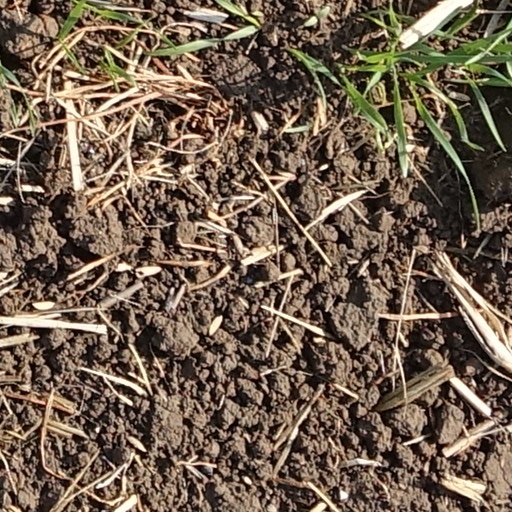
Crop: wheat